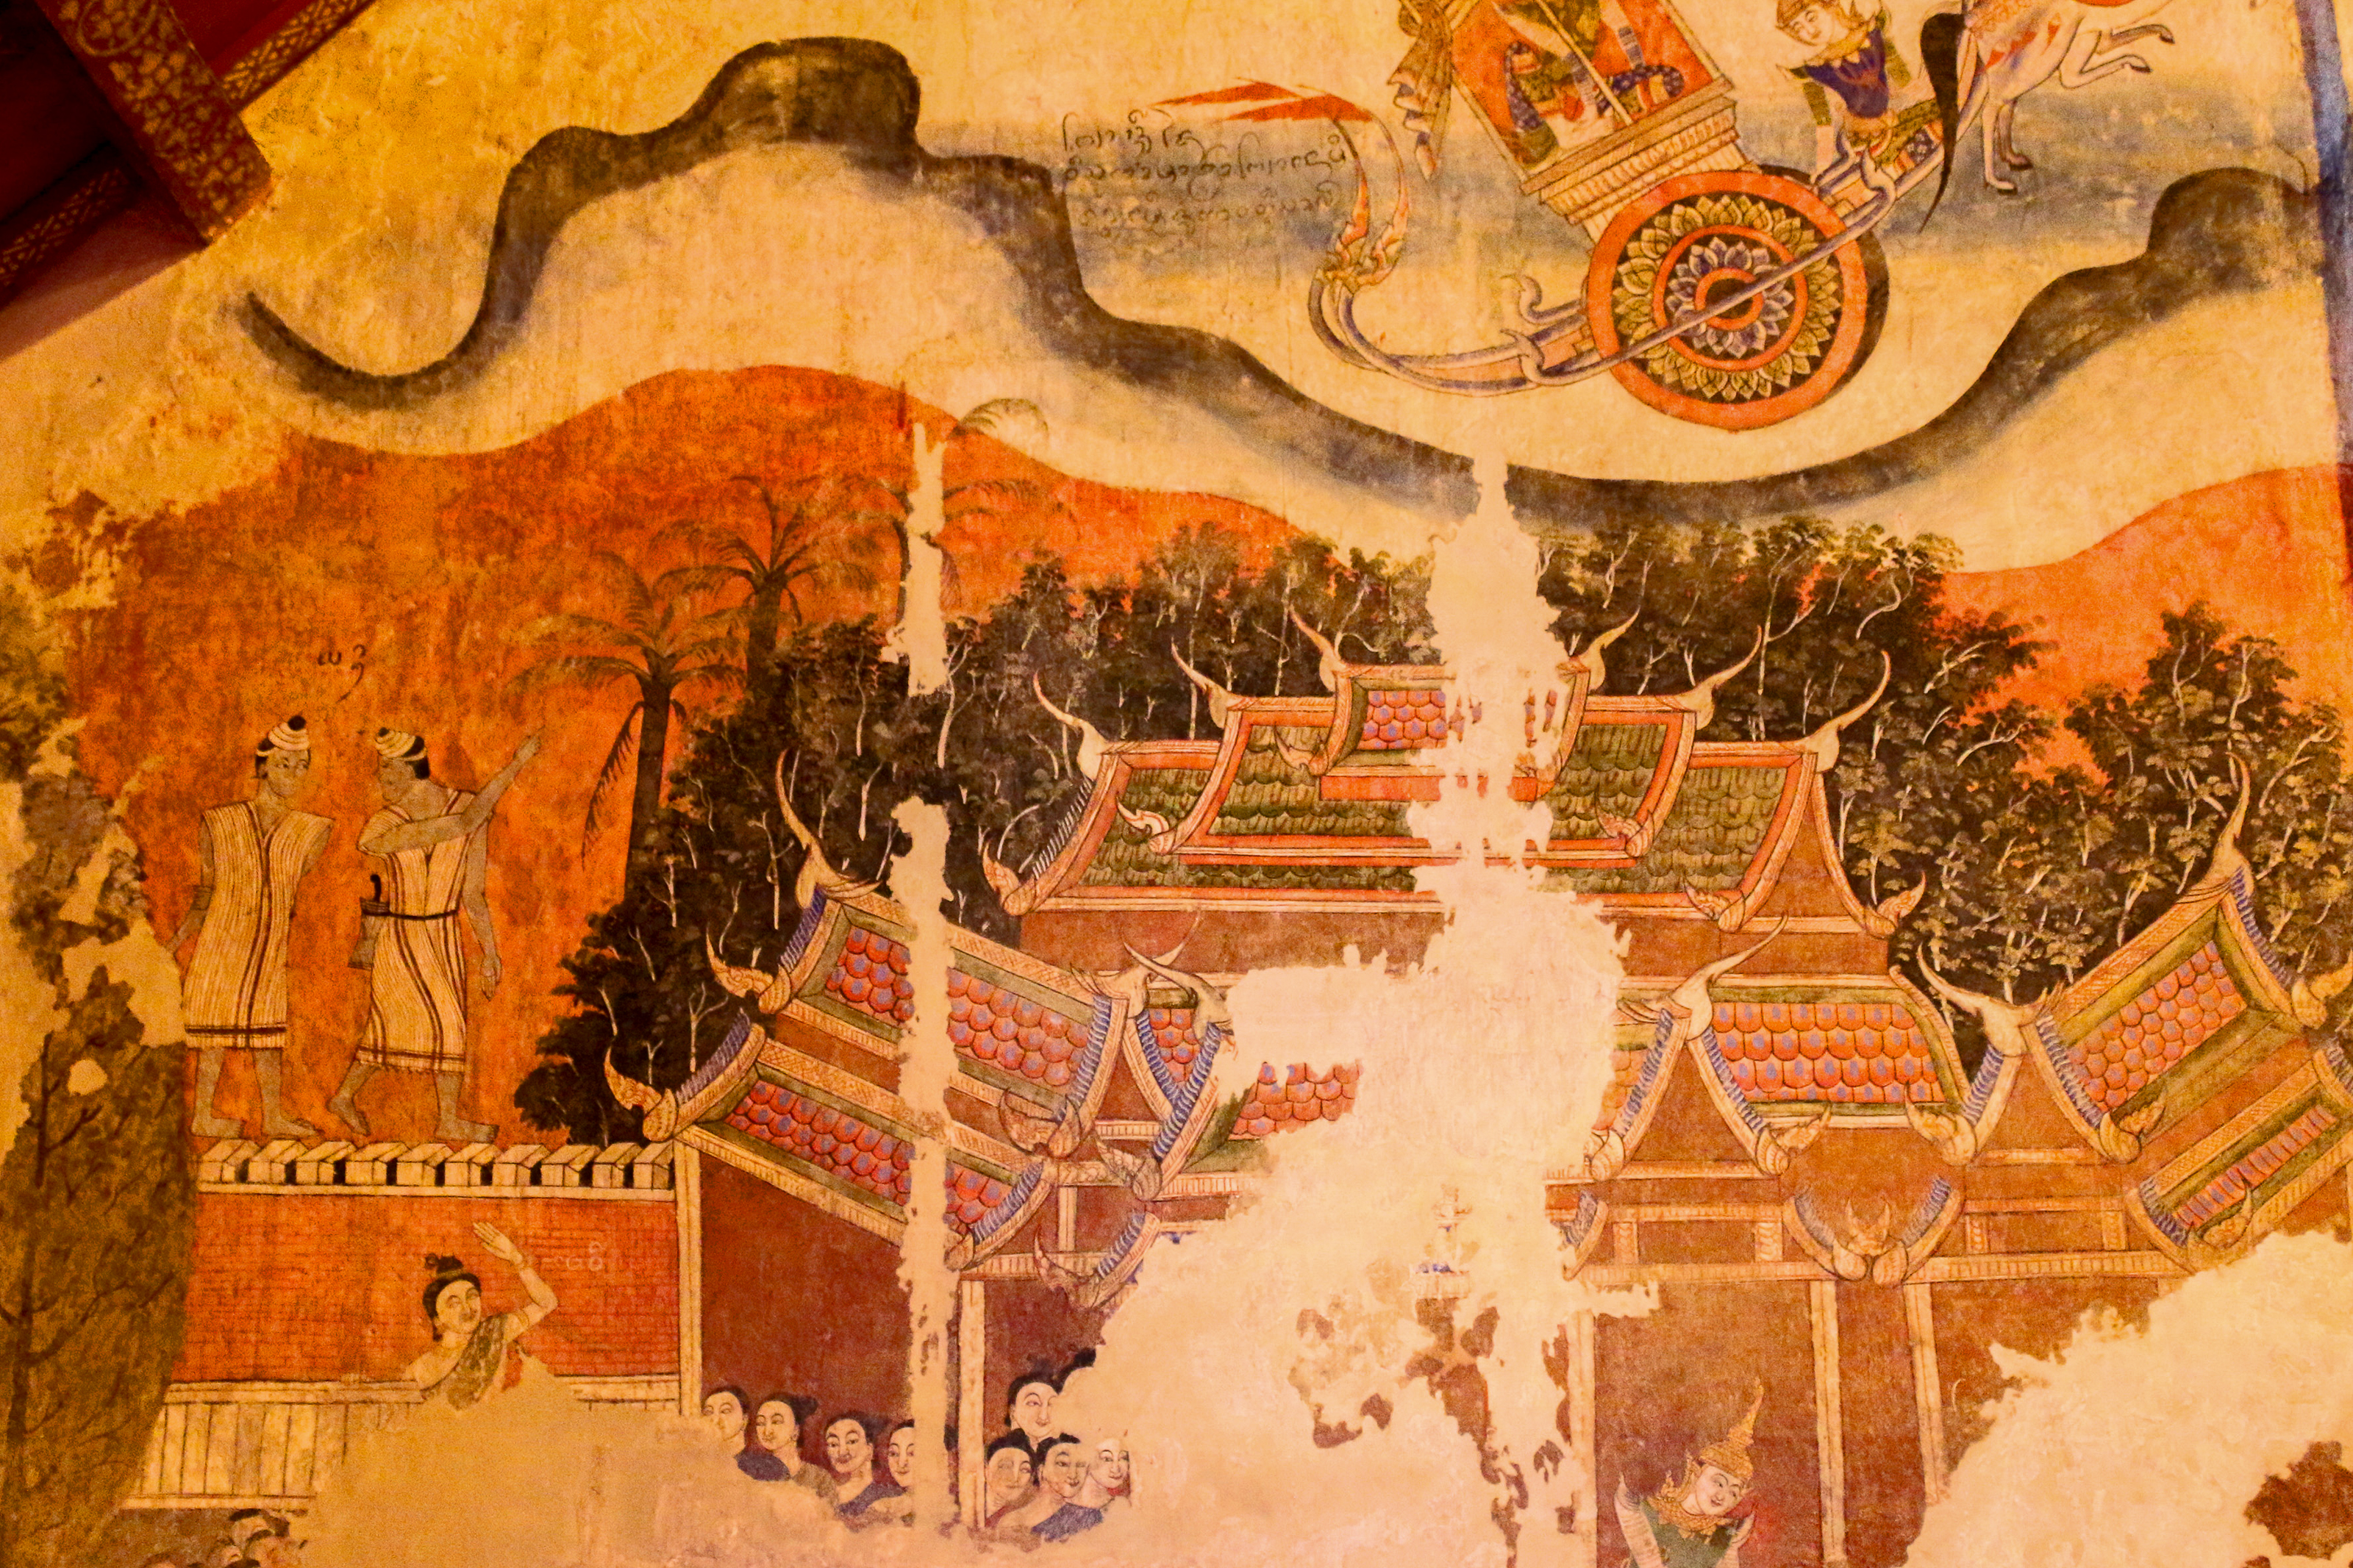
old, mural, temple, wat, ancient, travel, famous, art, thailand, culture, traditional, phumin, buddhist, northern, wall, painting, antique, women, man, beautiful, religion, buddhism, asia, history, asian, drawing, tourism, background, decor, archaeological site, ancient history, middle ages, tapestry, historic site, stock photography, mythology, visual arts